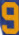
Number: 9